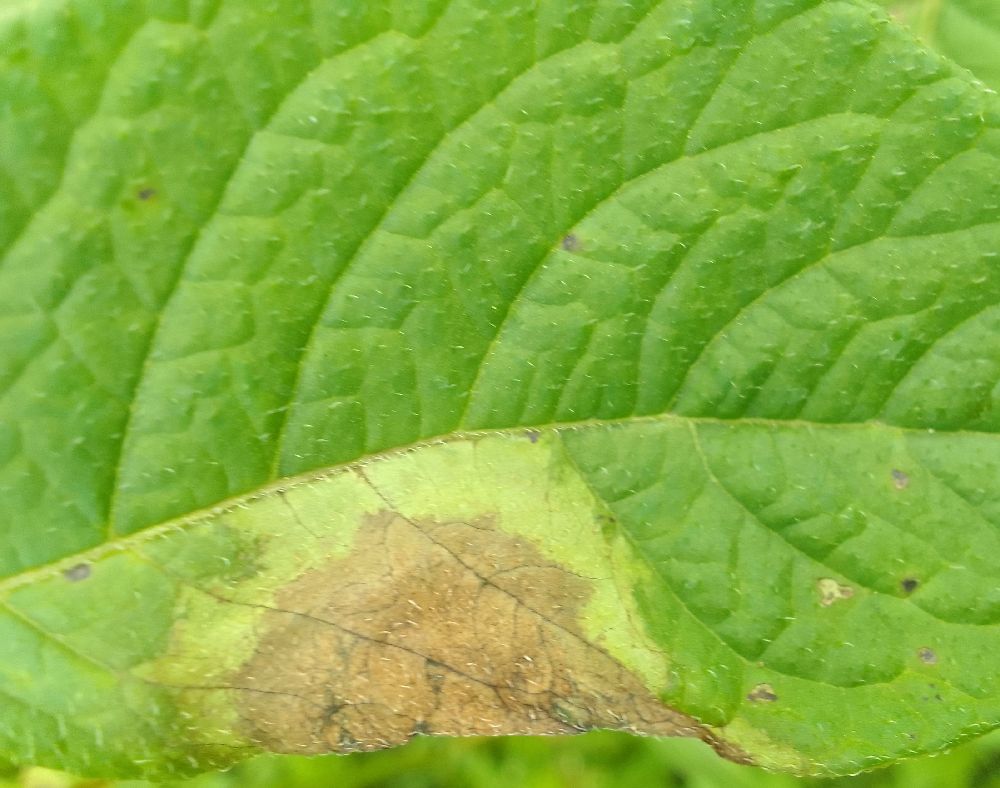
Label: Late blight